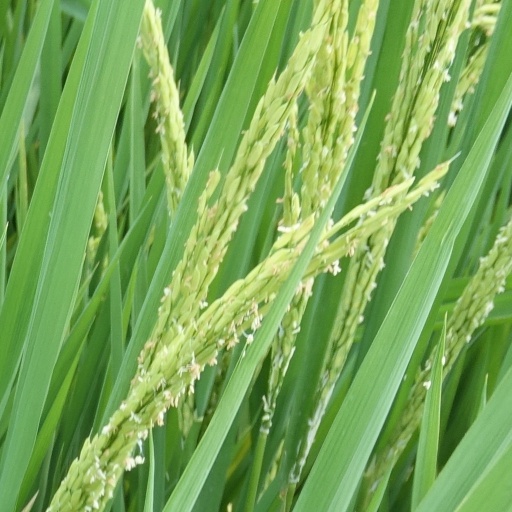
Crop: rice